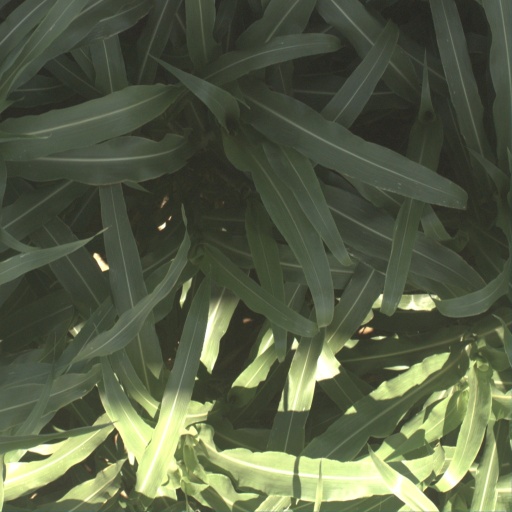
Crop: sorghum